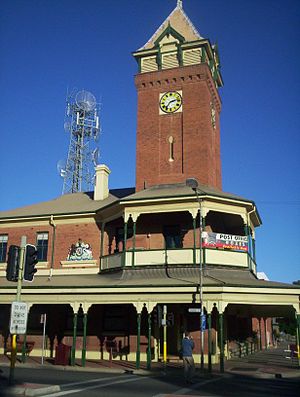
Broken Hill
Posthuset i Broken Hill
Broken Hill er en by i det vestlige New South Wales i Australien. I byen ligger nogle af verdens største forekomster af blandt andet zink, bly og sølv. De store mineralforekomster blev opdaget i 1880'erne. Verdens største mineselskab BHP Billiton har sine rødder i Broken Hill.